10 Items or Less (film)

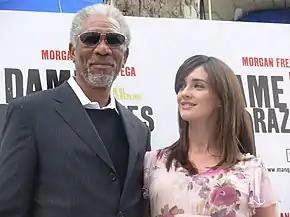
Freeman and Vega presenting the film in Madrid, Spain

The film was released in only fifteen theaters, taking in $35,929 in its first weekend. The total domestic box-office take was $83,291. The film was more successful internationally, grossing $1,315,931 at the international box office, with $486,895 grossed in Vega's home country of Spain.